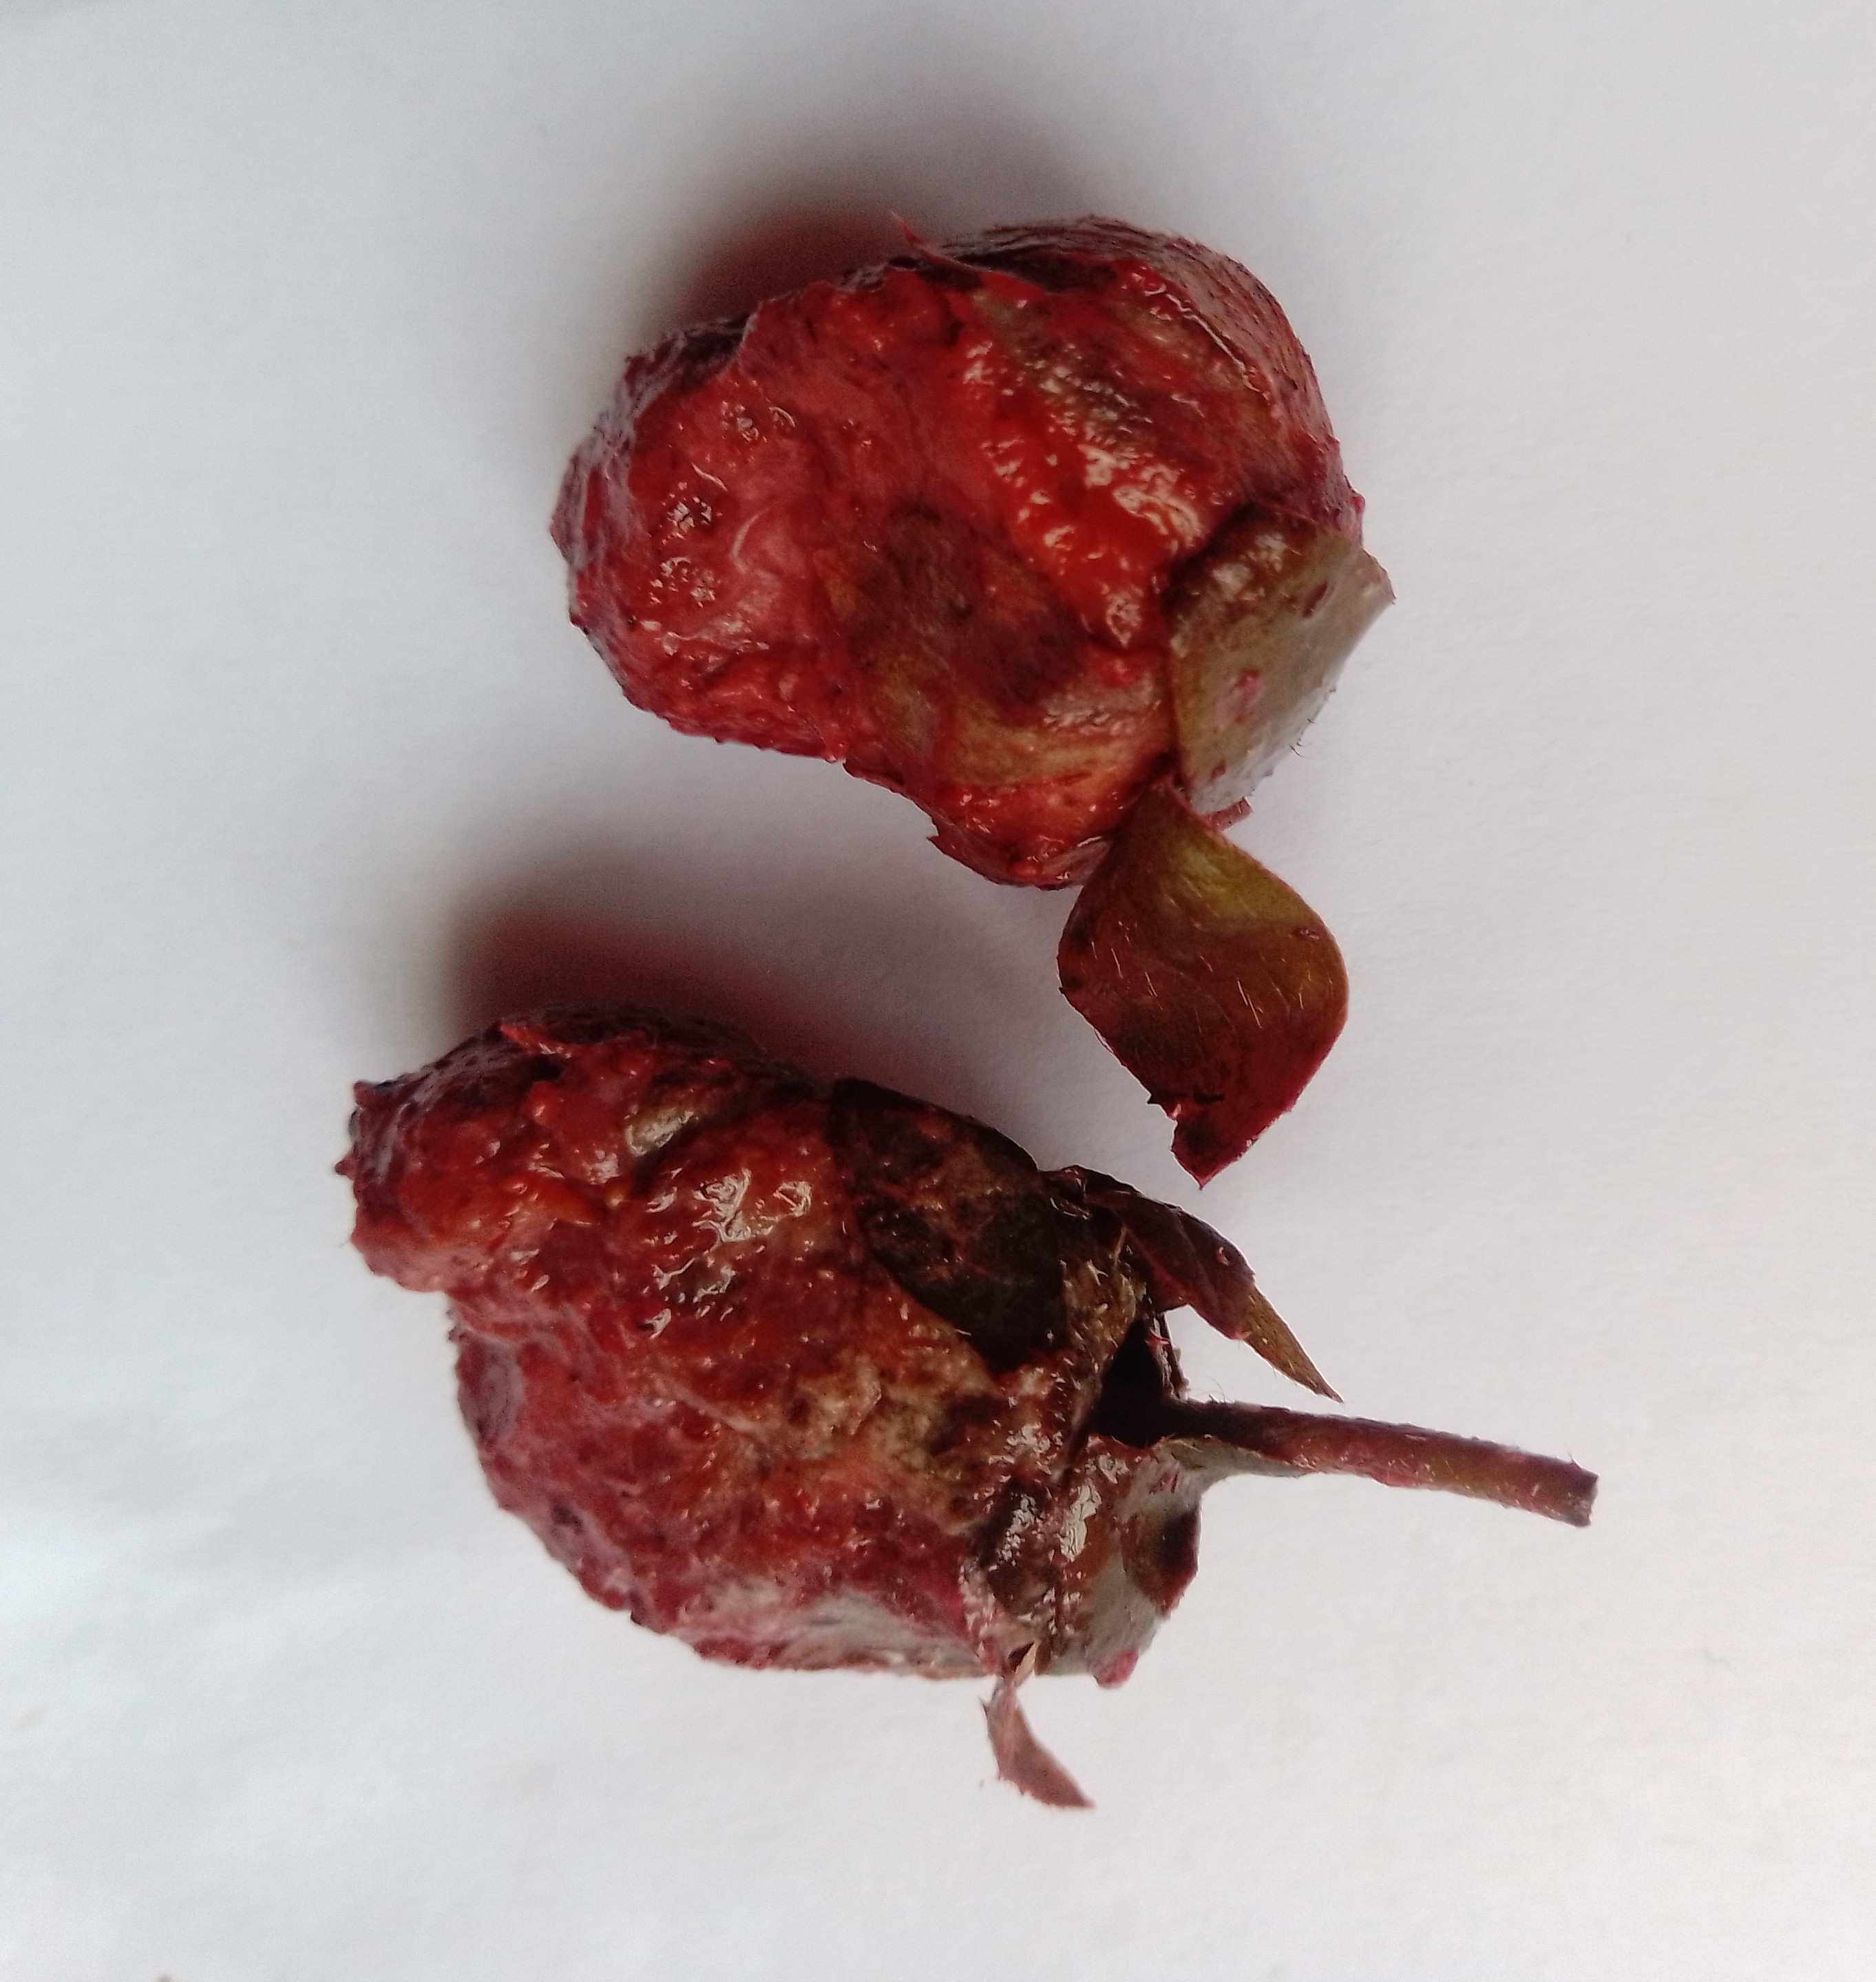
Fruit: strawberry
Condition: rotten